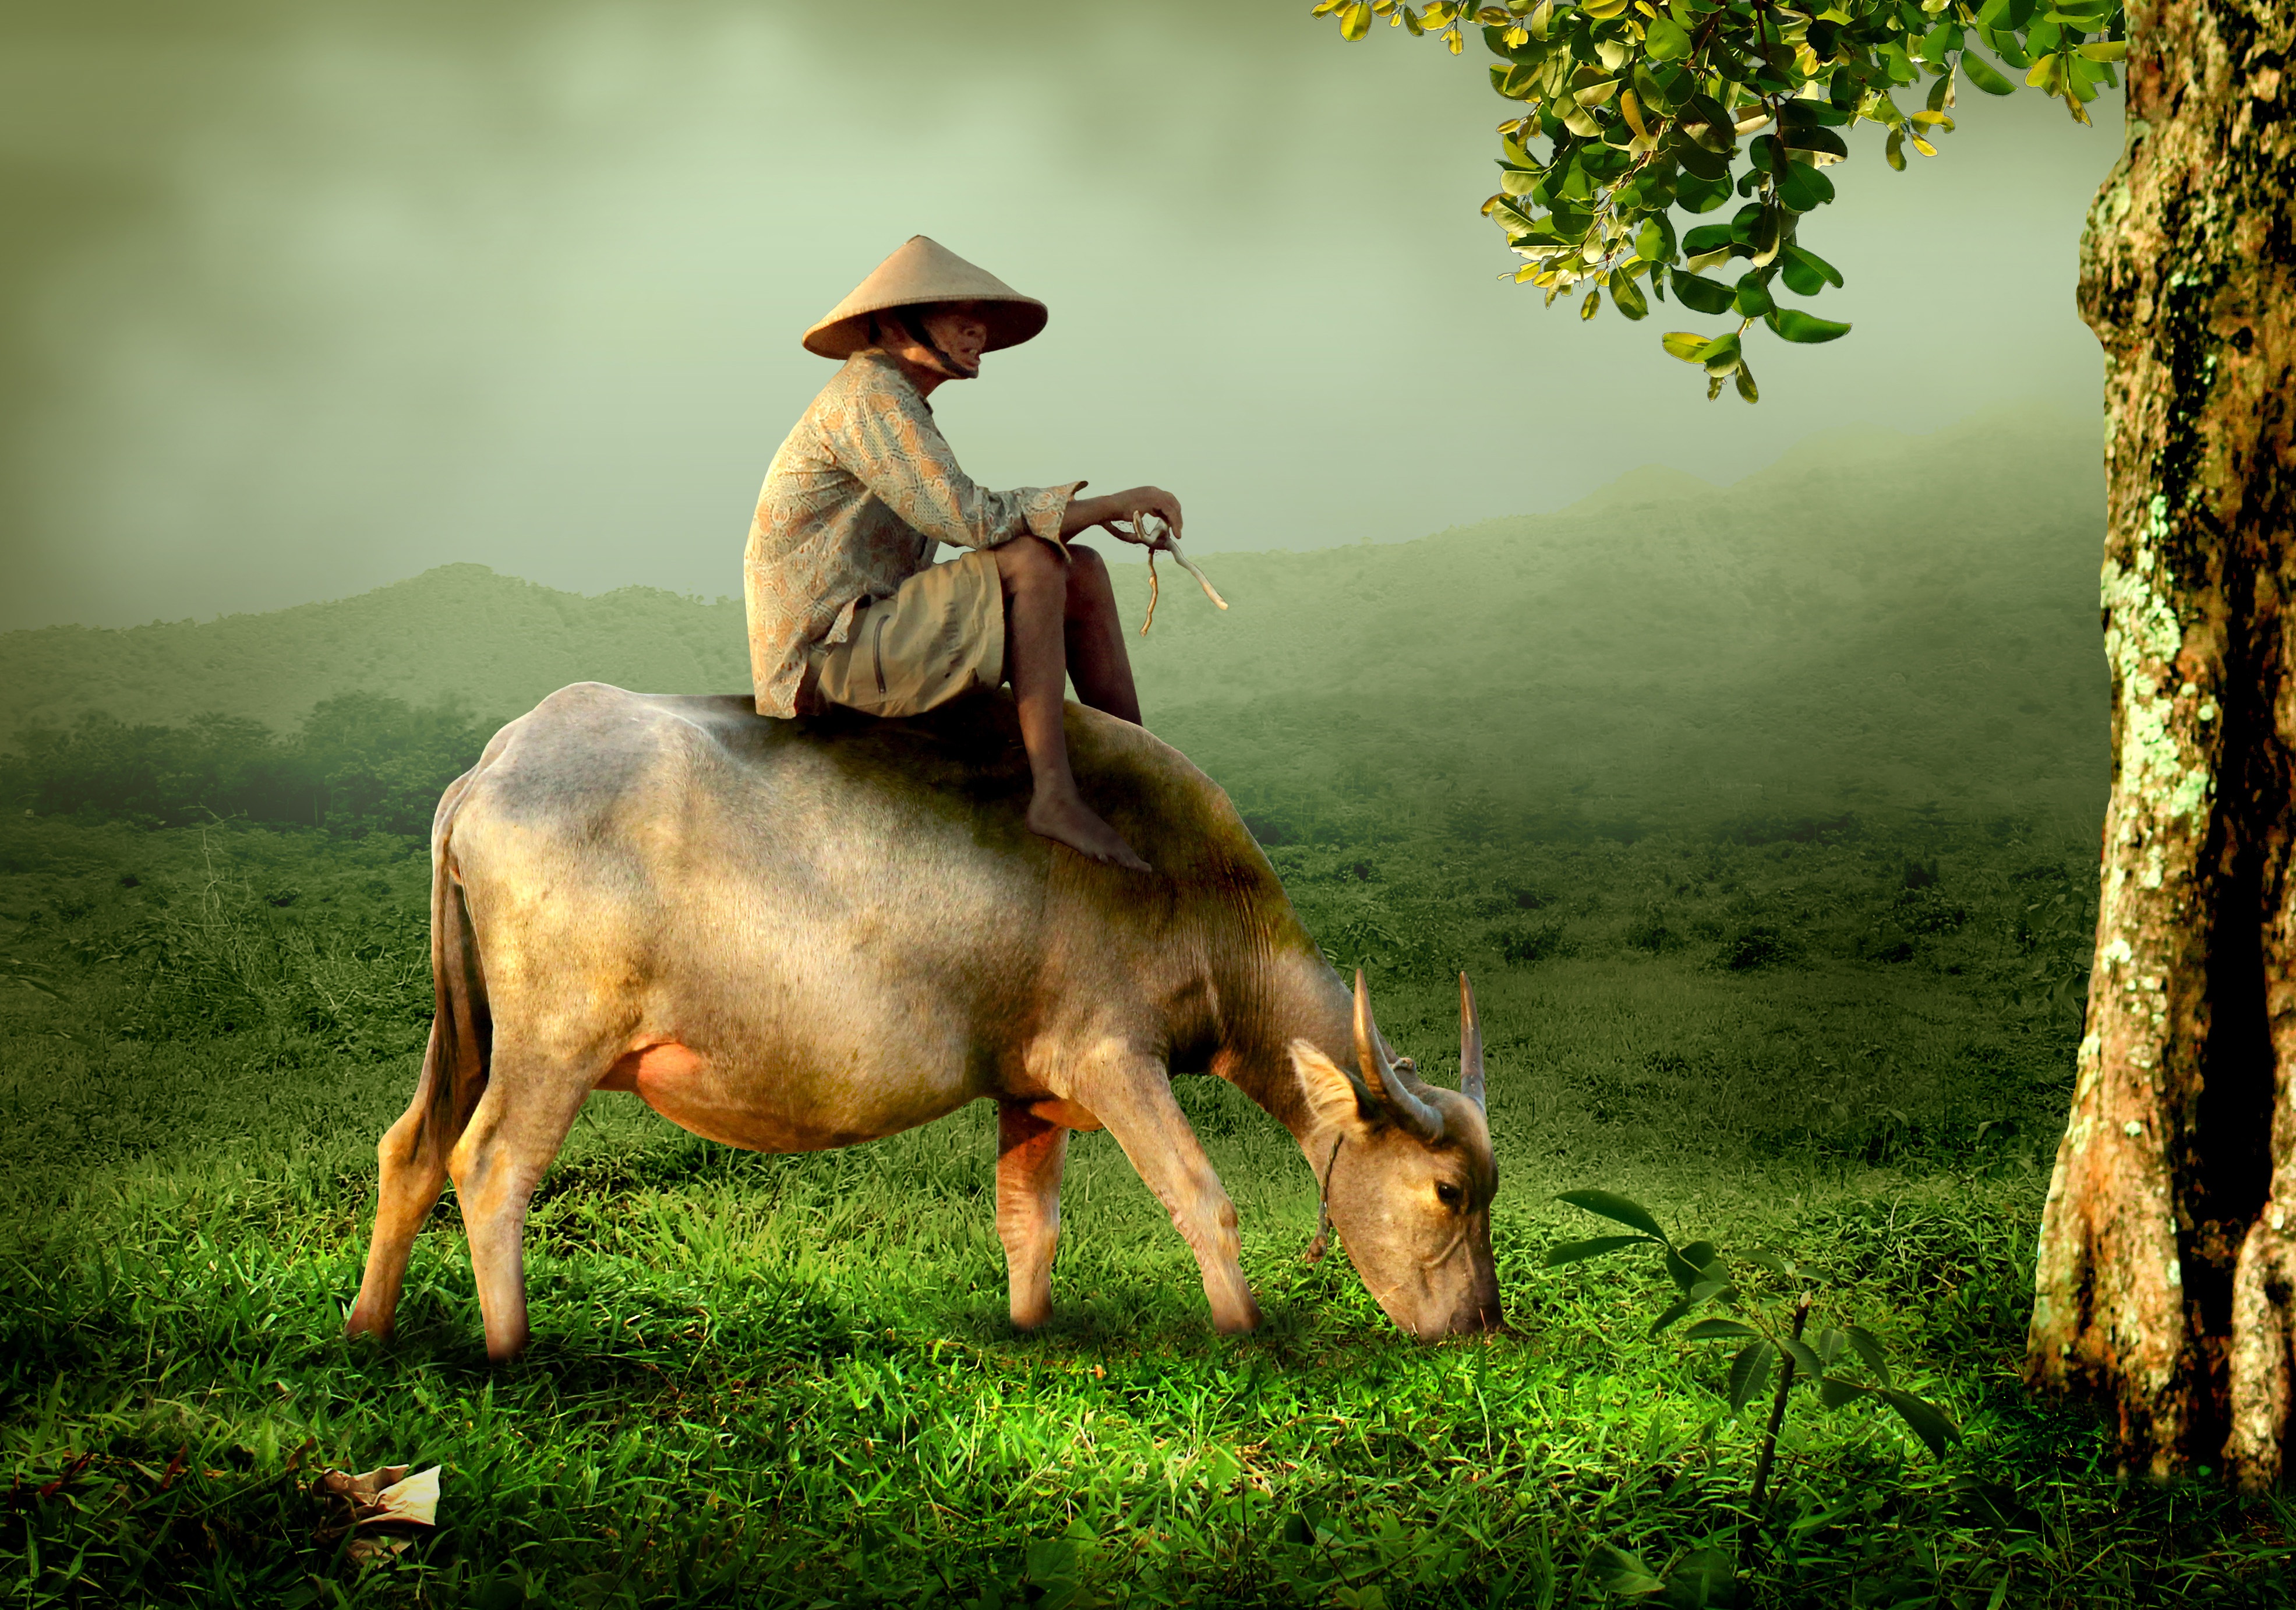
nature, grass, meadow, old, wildlife, pasture, grazing, horse, autumn, mammal, fauna, shepherd, grandpa, habitat, buffalo, rural area, pack animal, natural environment, cattle like mammal, horse like mammal